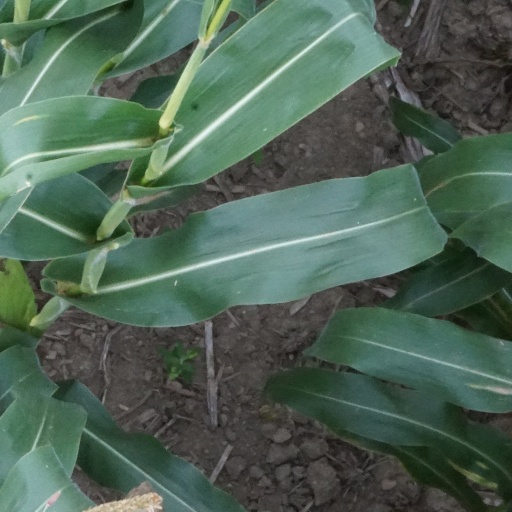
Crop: maize; corn